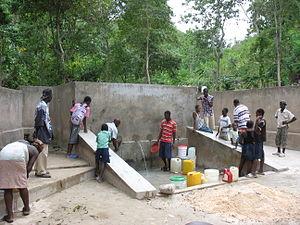
Initiative Développement, surnommée ID, est une ONG française à but non lucratif, créée en 1994 et basée à Poitiers. Elle accompagne, renforce les compétences et le pouvoir d'agir des personnes, des organisations et des groupes issus de la société civile et/ou des collectivités au Burkina Faso, Congo Brazzaville, Tchad, Sénégal, aux Comores, à Madagascar et en Haïti.